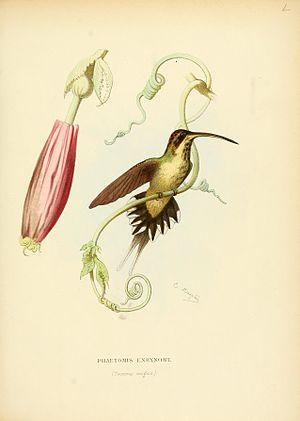
Paul-Eugène Mesplès est un artiste français, surnommé le « peintre des danseuses » : figure du Montmartre de la Belle Époque, il était aussi un graveur et un musicien accompli. Il signait parfois Un Tel.